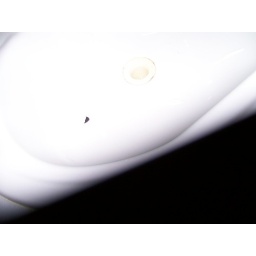
Rusty spot in the bathroom sink